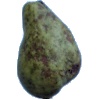
Label: Pear Stone 1